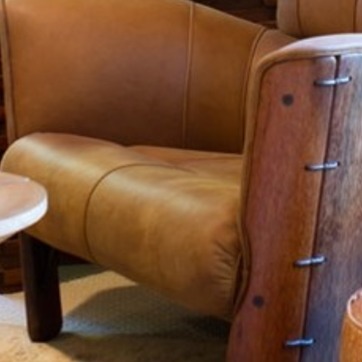
Material: leather